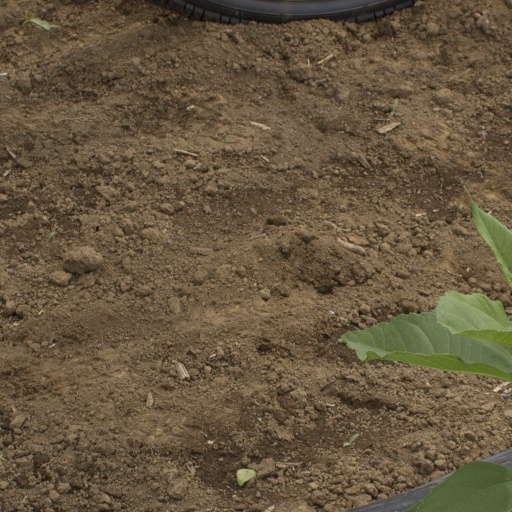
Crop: Jerusalem artichoke